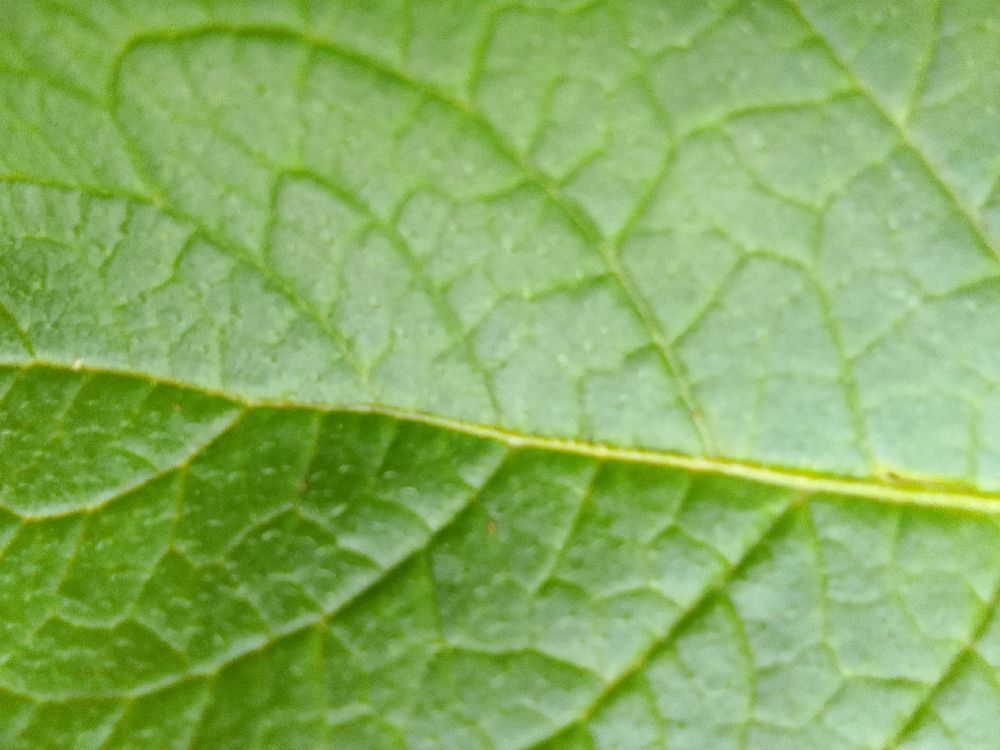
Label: Healthy